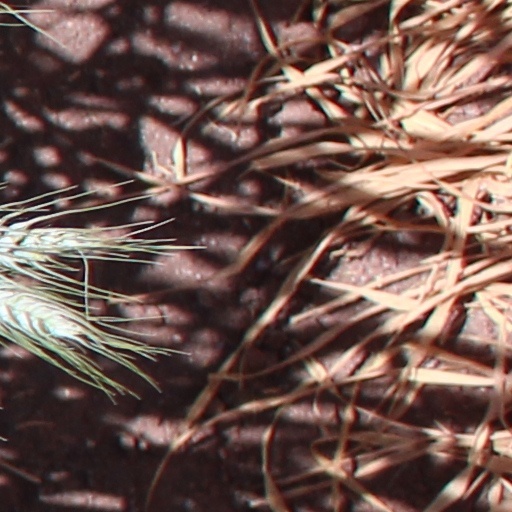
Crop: wheat